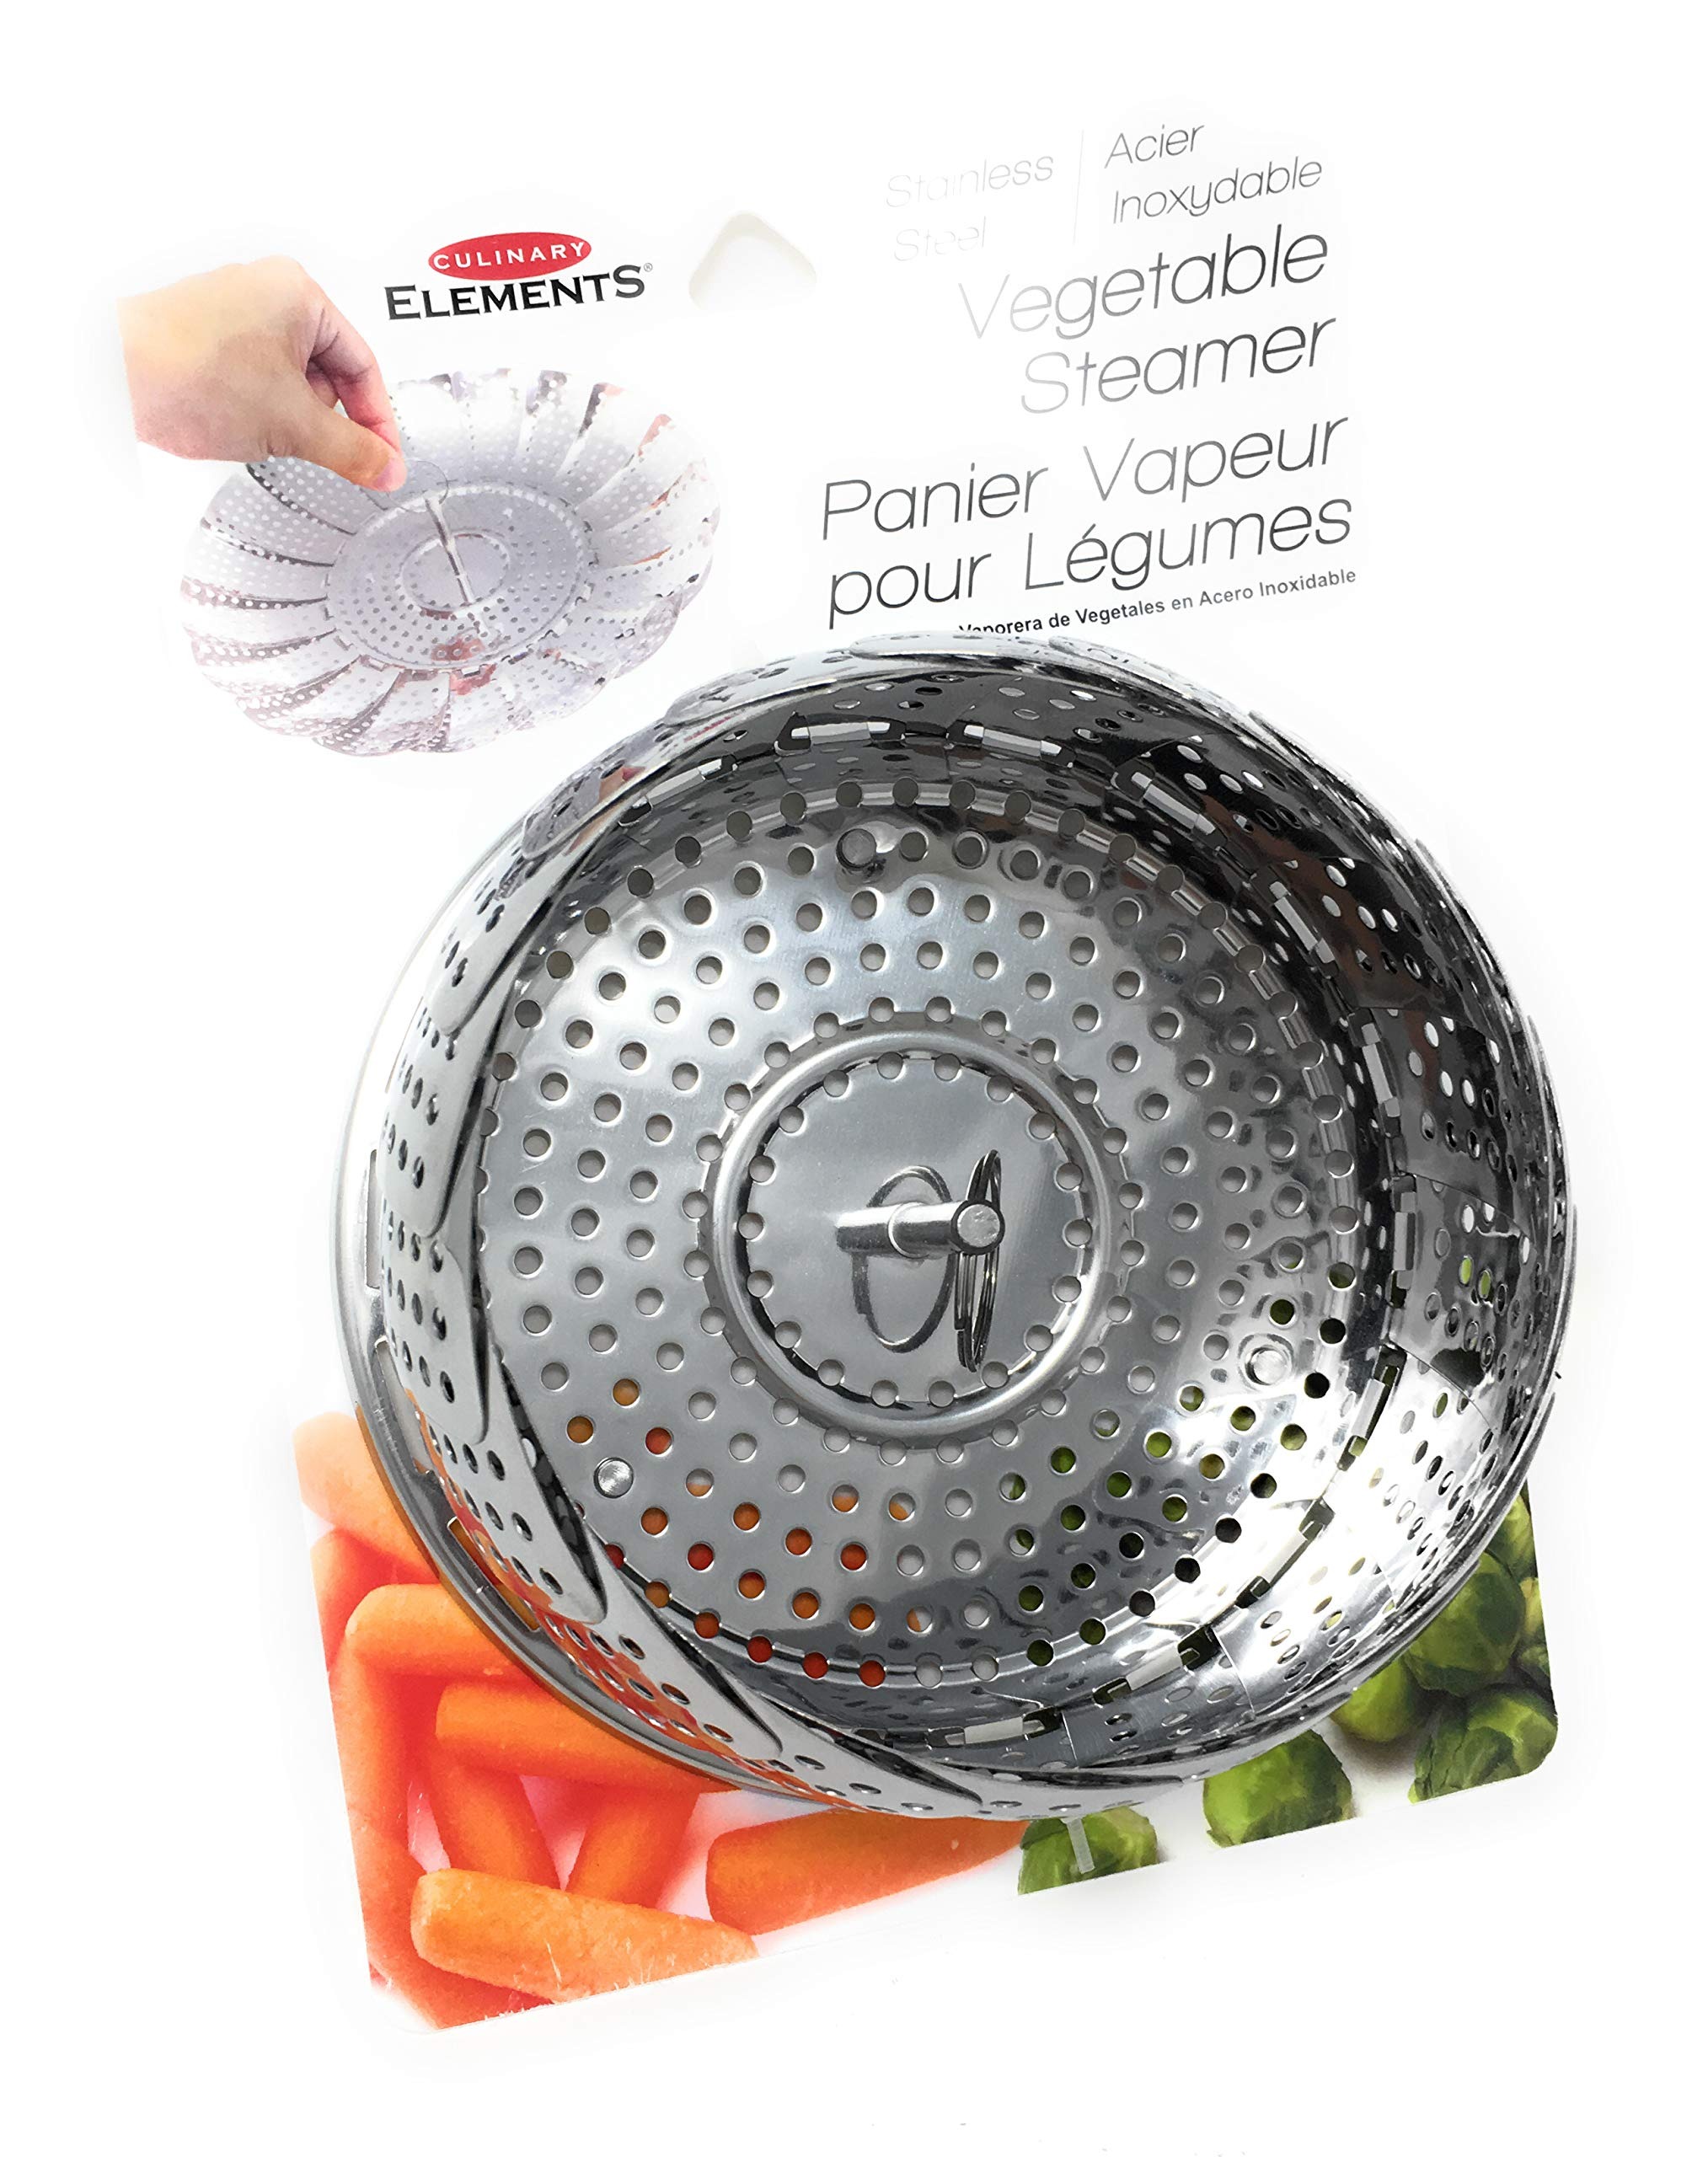
Item Name: CULINARY ELEMENTS Vegetable Steamer, 1 EA
Product Description: Lifestyle
Value: 1.0
Unit: Count

Price: 10.44